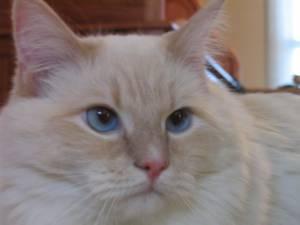
Breed: Ragdoll